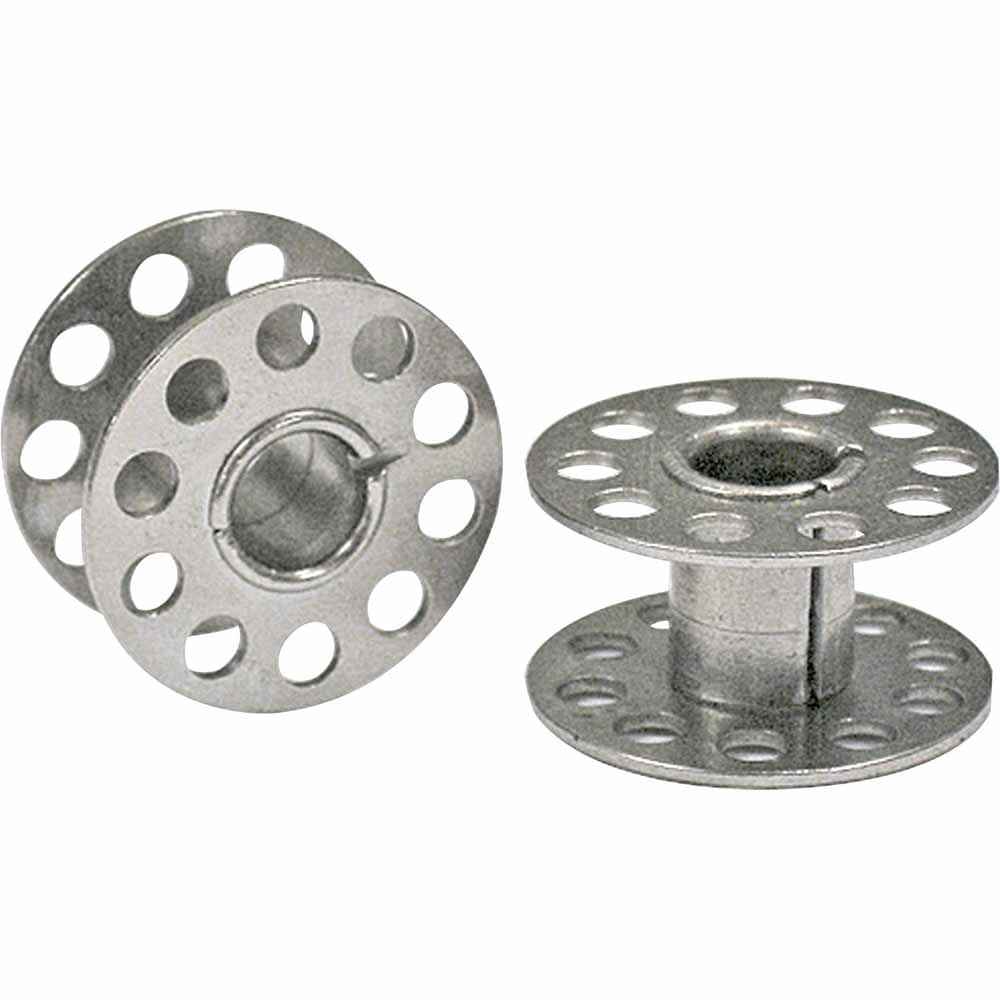
UNIQUE | 10-Hole Metal Bobbins | Japanese Machine | 4pcs
UNIQUE | 10-Hole Metal Bobbins | Japanese Machine | 4pcs For Japanese sewing machines. 10 hole metal bobbins. Class 15 Quantity : 1 pack = 4 bobbins Whether you're working on delicate fabrics or tackling intricate stitching patterns, these bobbins will meet your needs with precision.
Brand: Les Tissées
Category: Arts & Entertainment > Hobbies & Creative Arts > Arts & Crafts > Art & Crafting Tool Accessories > Spinning Wheel Accessories > Bobbins